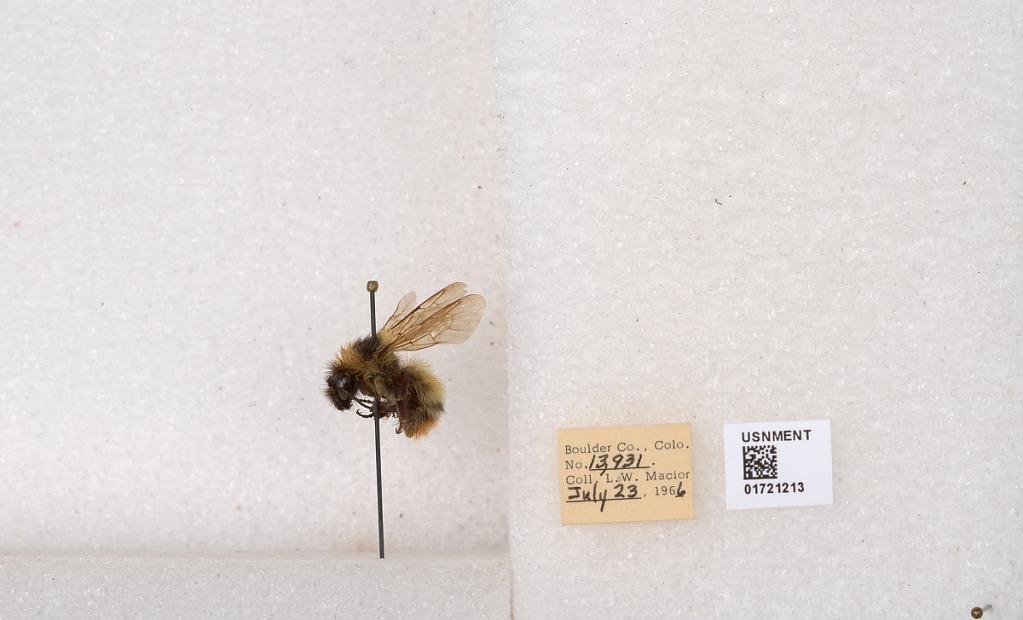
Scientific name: Bombus kirbyellus
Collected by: L. Macior
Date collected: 1966-7-23
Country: United States
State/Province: Colorado
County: Boulder
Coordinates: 40.0925, -105.358